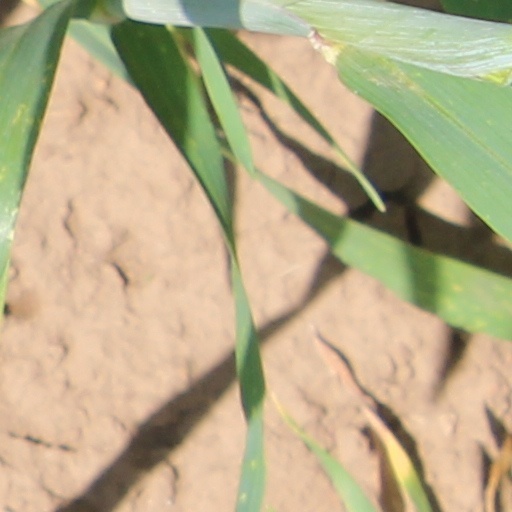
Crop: wheat